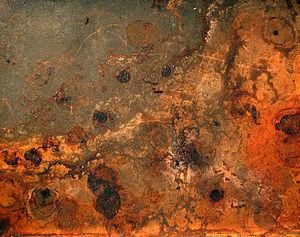
Rouille et saleté sur une plaque de four.
La corrosion désigne l'altération d'un matériau par réaction chimique avec un oxydant. Il faut en exclure les effets purement mécaniques, mais la corrosion peut se combiner avec les effets mécaniques et donner de la corrosion sous contrainte et de la fatigue-corrosion ; de même, elle intervient dans certaines formes d'usure des surfaces dont les causes sont à la fois physicochimiques et mécaniques.
La rouille est un nom de couleur inspiré par la couleur que prend le fer quand il rouille.